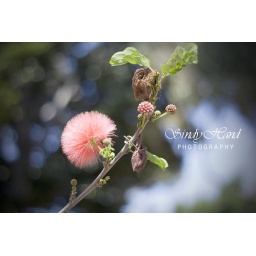
found this cute flower in Balboa Park, San Diego.